Home audio

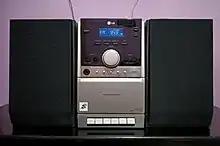
LG XC12-D1 Mini HiFi, circa 2008.

A modern home audio system can vary in complexity, but the following are common components found in many setups.